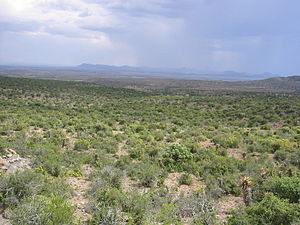
Le parc national du Karoo est un parc national sud-africain situé non loin de la ville de Beaufort dans la province du Cap-Occidental. Créé en 1979, il couvre 768 km². Il se trouve entre les régions semi-désertiques du Bas Karoo, à 850 au-dessus du niveau de la mer, et du Haut Karoo, à plus de 1 300 m d'altitude.
L'Afrique du Sud occupe toute la partie australe de l'Afrique. Son littoral couvre plus de 2 850 km allant de la frontière désertique avec la Namibie sur l'Océan Atlantique à l'ouest, jusqu'à la frontière avec le Mozambique sur l'Océan Indien au nord-est. La zone côtière inférieure est étroite sur une grande partie de cette surface, cédant la place à un escarpement montagneux qui sépare la côte du plateau élevé. À certains endroits, notamment dans la province du KwaZulu-Natal, à l'est, une plus longue distance sépare la côte de l'escarpement. Bien que la majeure partie du pays soit classée comme semi-aride, le climat et la topographie varient considérablement.